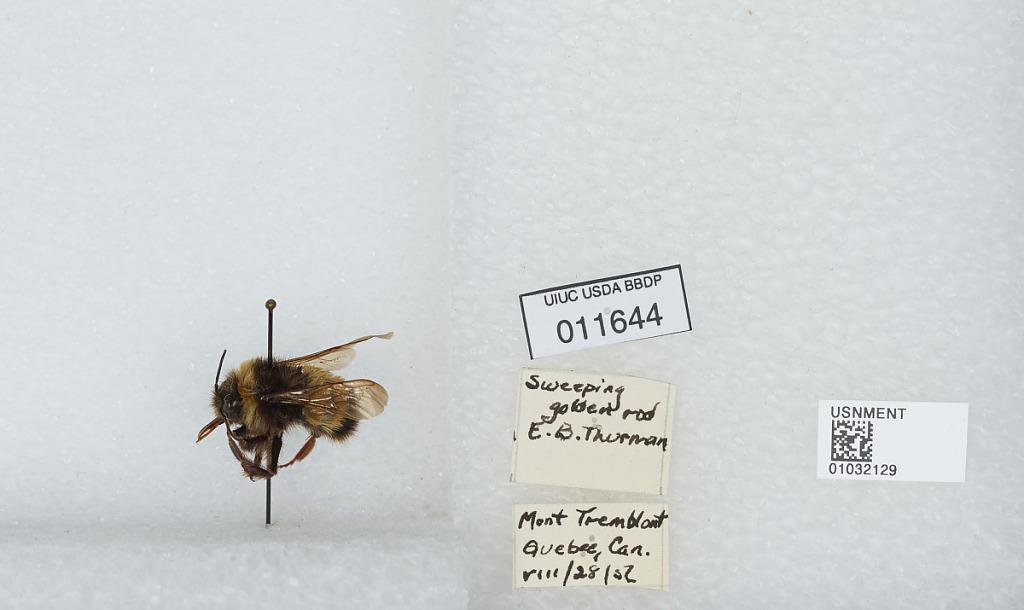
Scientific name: Bombus (Bombus) terricola Kirby
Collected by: E. Thurman
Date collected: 1956-8-28
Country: Canada
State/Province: Quebec
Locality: Mont-Tremblant
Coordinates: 46.1614, -74.5603